Rich Porter

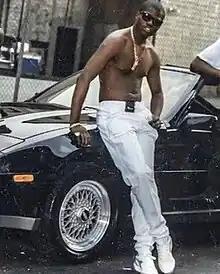
Porter in 1989

Richard Thomas Porter (July 26, 1965January 3, 1990) was an American drug kingpin and gangster who rose to prominence in the Harlem neighborhood of New York City during the crack era in the mid–1980s. The 2002 film "Paid in Full" was based on Rich and his partners Azie Faison and Alpo Martinez.